2012 Marmara blackout

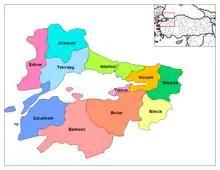
Marmara region, Turkey

A widespread power outage began at 13:43 local time (EET, UTC+2), 14 January to 27 April 2012 throughout parts of the Marmara Region of Turkey.